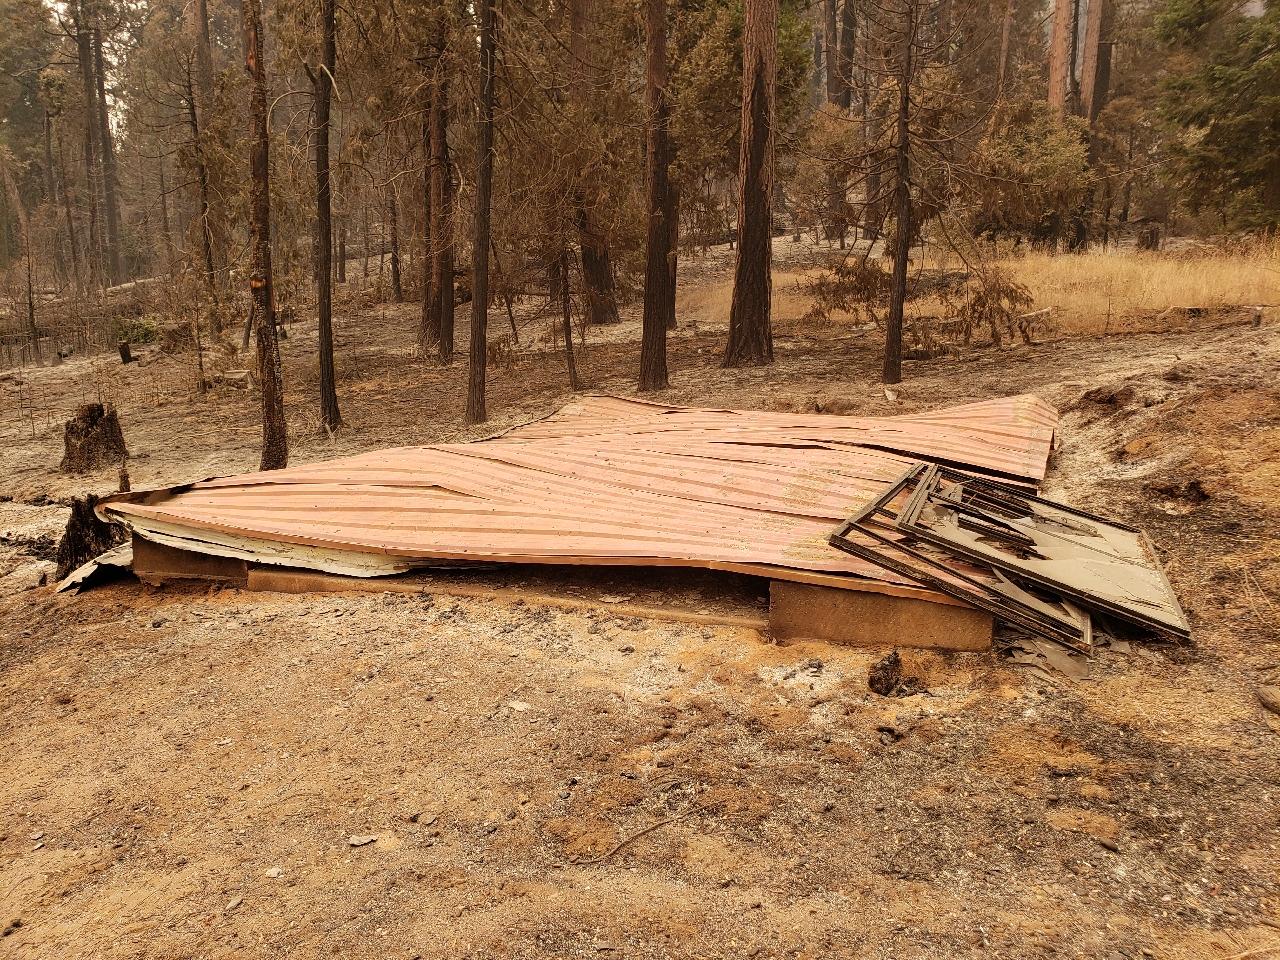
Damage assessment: destroyed